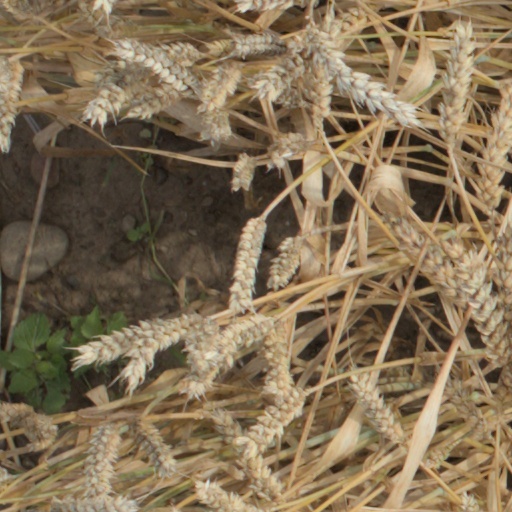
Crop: wheat